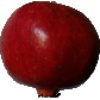
Label: pomegranate